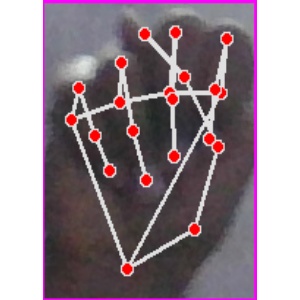
अक्षर: न